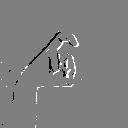
ASL letter: x